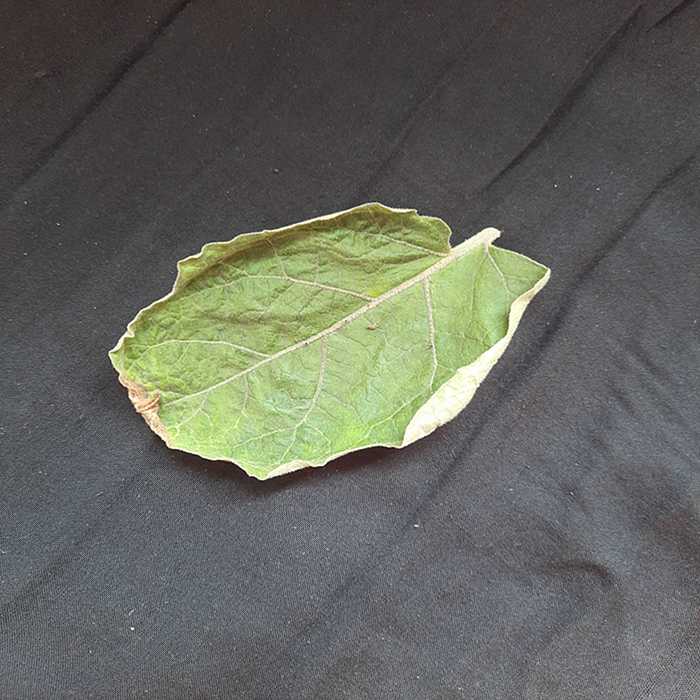
Plant: Eggplant
Label: Eggplant begomovirus